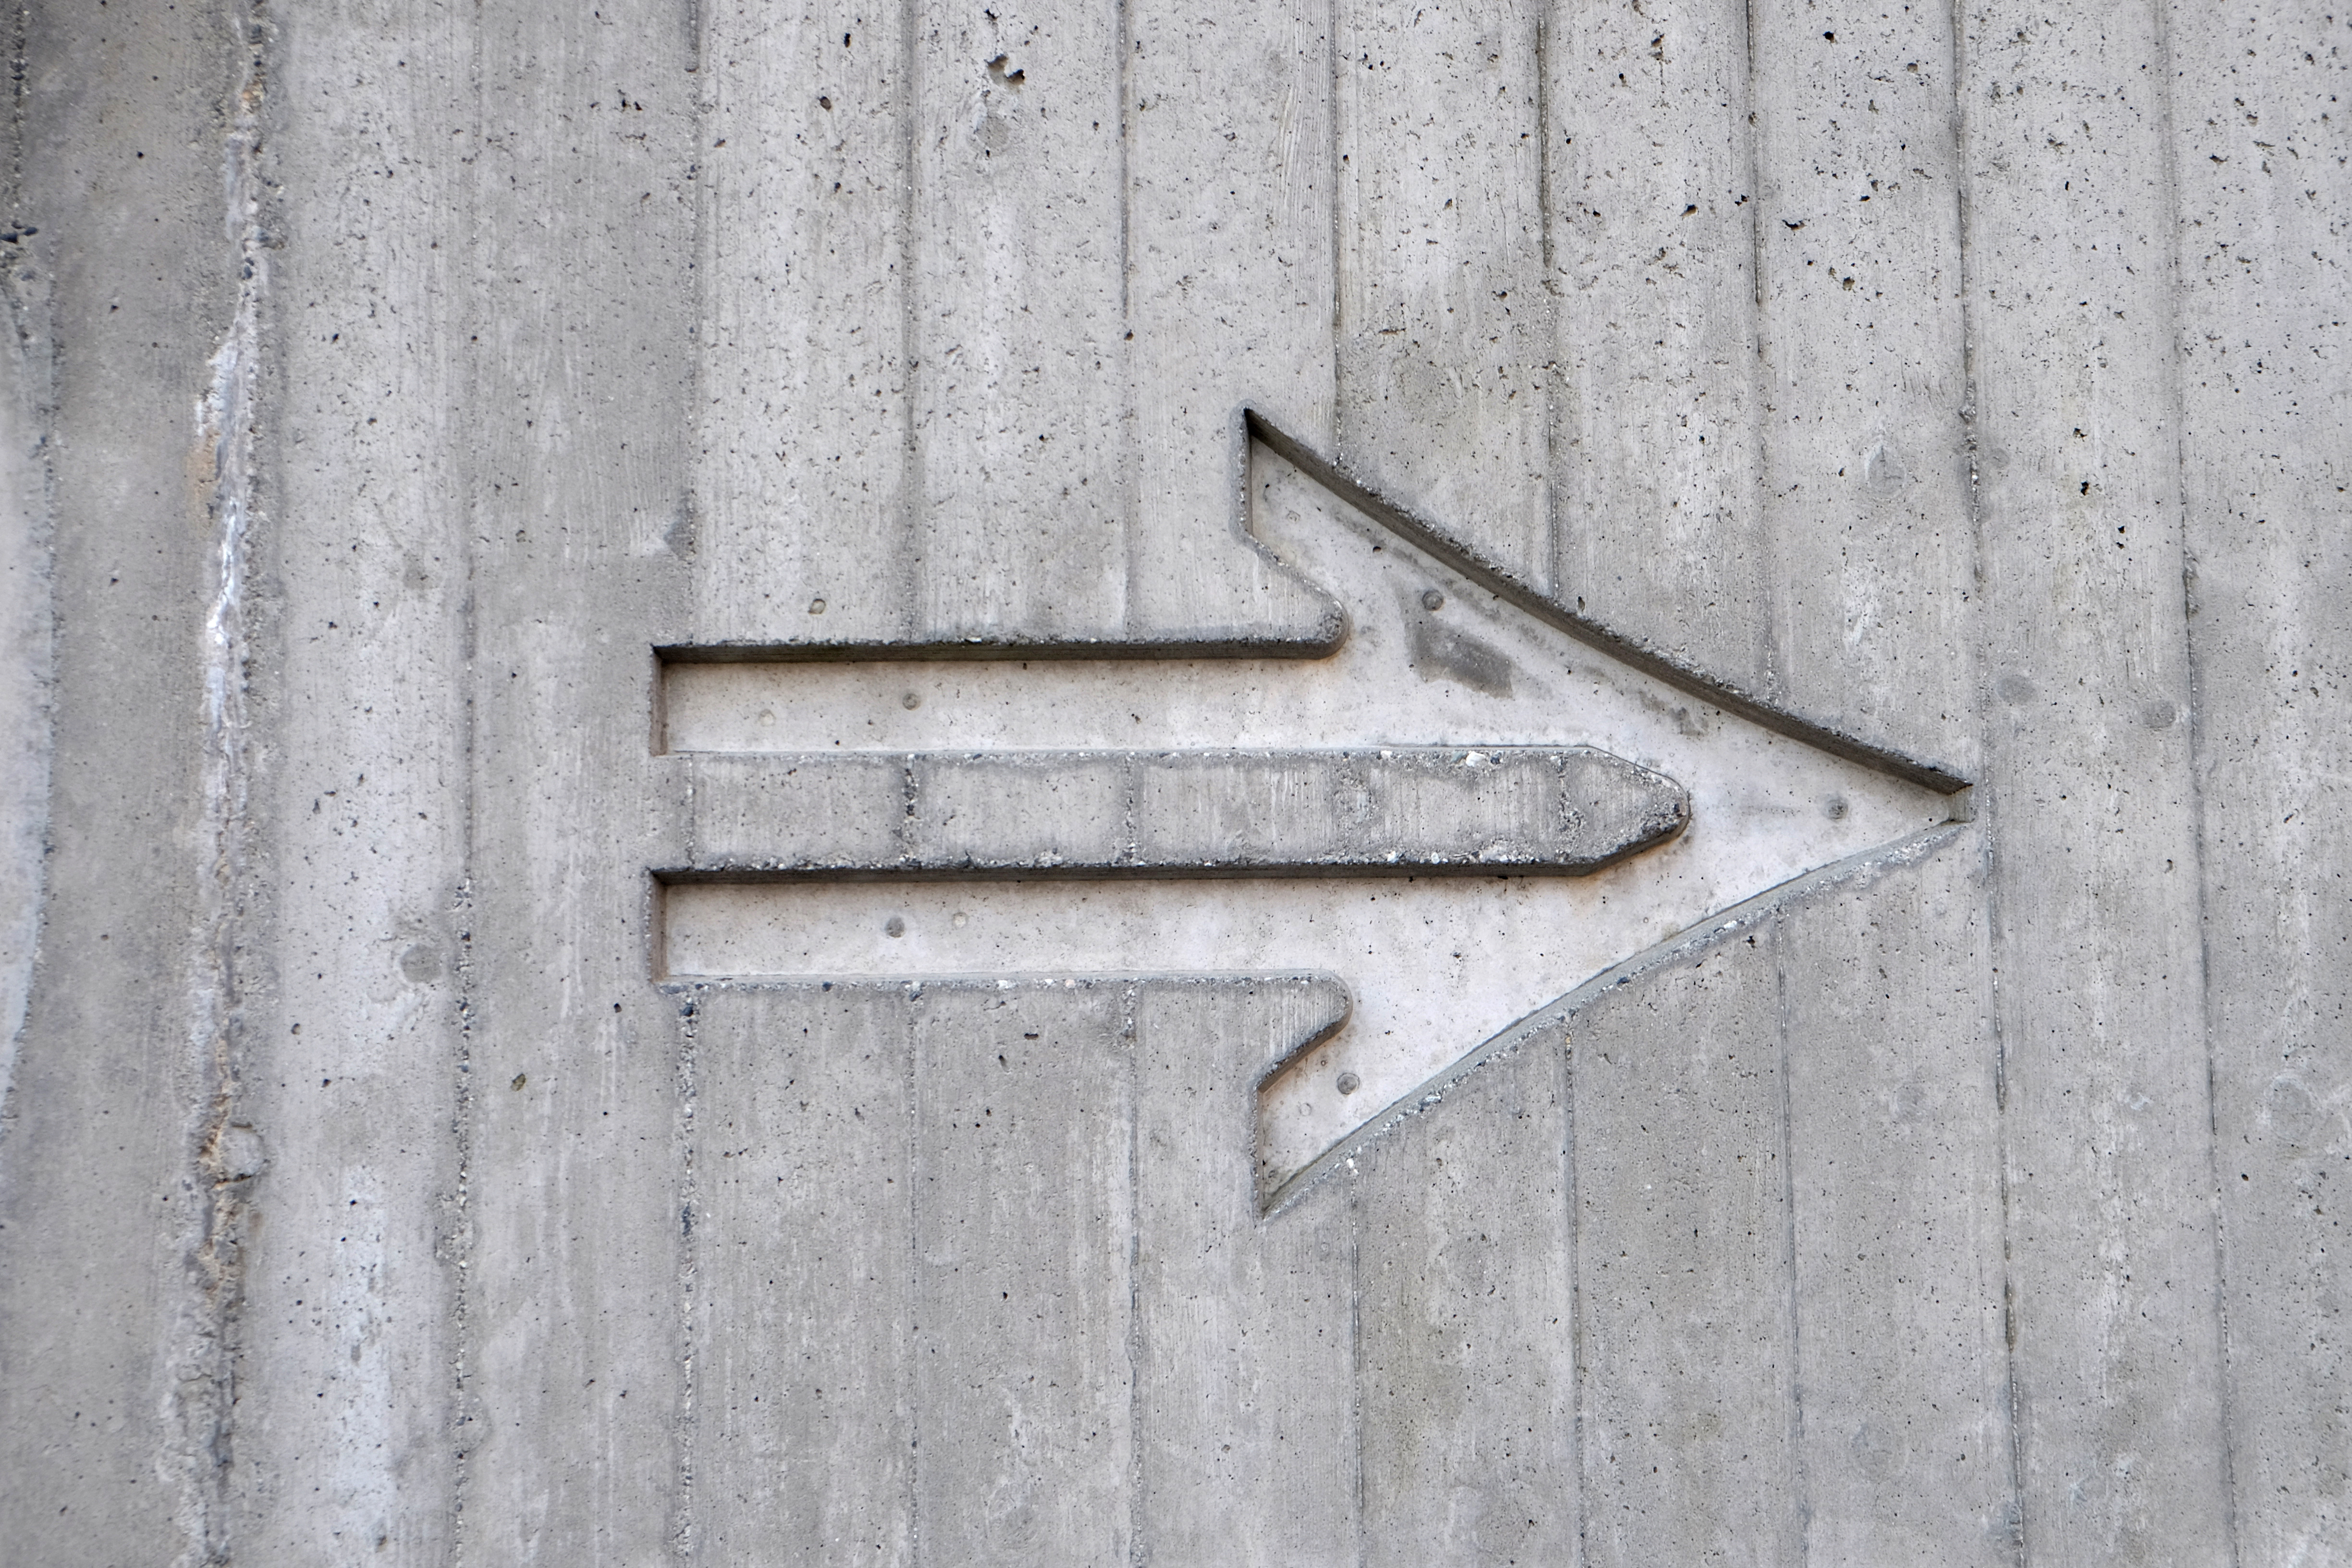
wood, white, texture, window, number, wall, line, material, concrete, arrow, grey, iron, carving, right, shape